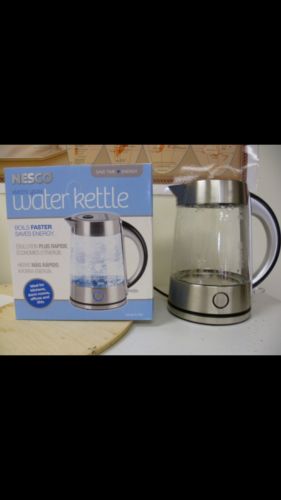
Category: kettle